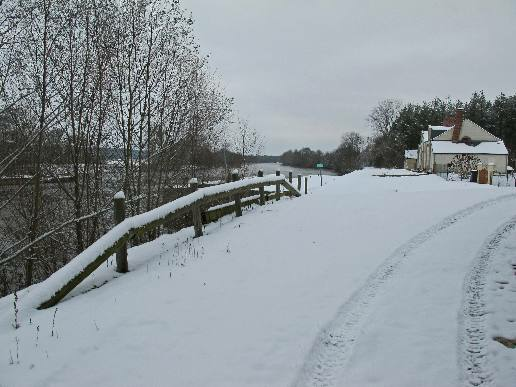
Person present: No